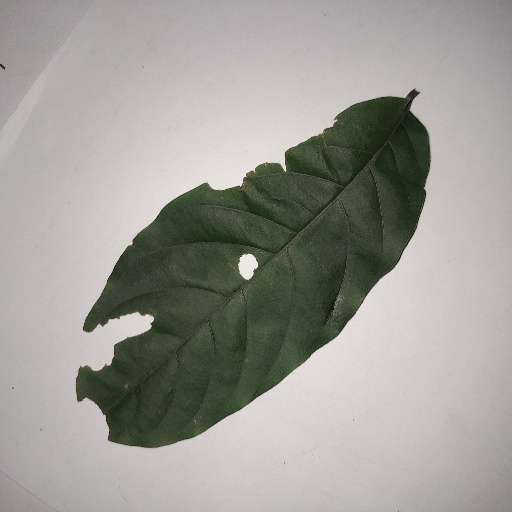
Species: HariTaki
Leaf condition: Shot Hole